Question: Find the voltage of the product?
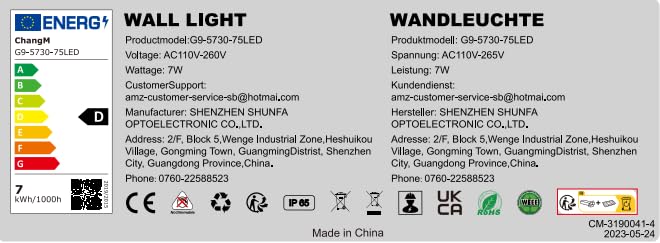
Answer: [110.0, 265.0] volt